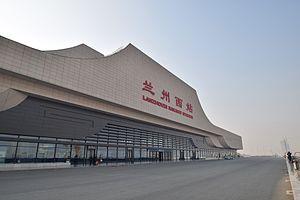
La gare de Lanzhou-Ouest est une gare ferroviaire situé dans le district de District de Qilihe à Lanzhou, capitale de la province du Gansu, en République populaire de Chine. Elle a été ouverte le 25 décembre 2014. Elle est notamment desservie par la ligne LGV Xuzhou - Lanzhou, ainsi que la ligne LGV Lanzhou - Ürümqi, première liaison LGV entre le Xinjiang et le reste de la Chine. Enfin, La gare de Lanzhou, située au centre ville, est plus ancienne et est utilisée pour des lignes de chemin de fer conventionnelles, dont la ligne Pékin - Lhassa ou la ligne Pékin - Lanzhou.